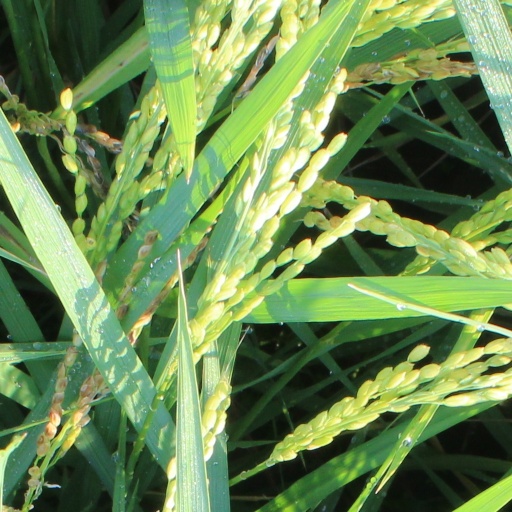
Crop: rice